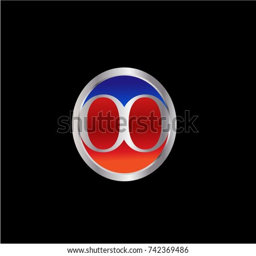
letter logo design in a circle .